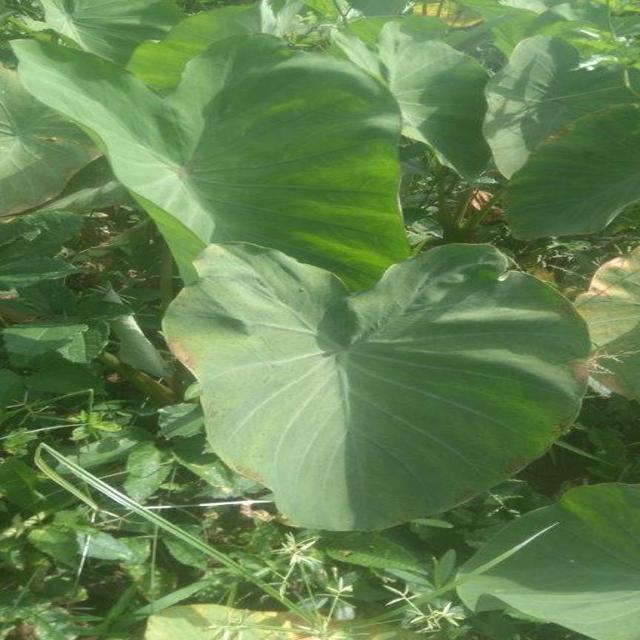
Label: Early_Blight